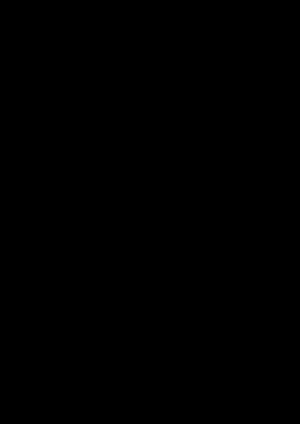
Relier les points, jeu de points à relier ou point à point est un casse-tête en deux dimensions qui comprend une suite de points numérotés à relier. Il est résolu lorsque chaque paire de points numériquement consécutifs est reliée par un segment, l'ensemble des segments formant une œuvre dessinée. Le casse-tête comprend souvent des formes géométriques pour améliorer visuellement l'œuvre complétée ou encore faciliter la compréhension de parties complexes.